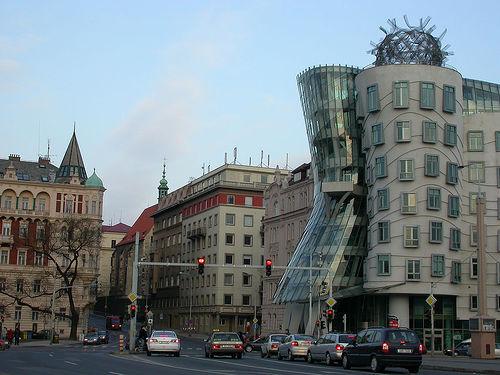
Weather: sun or clear